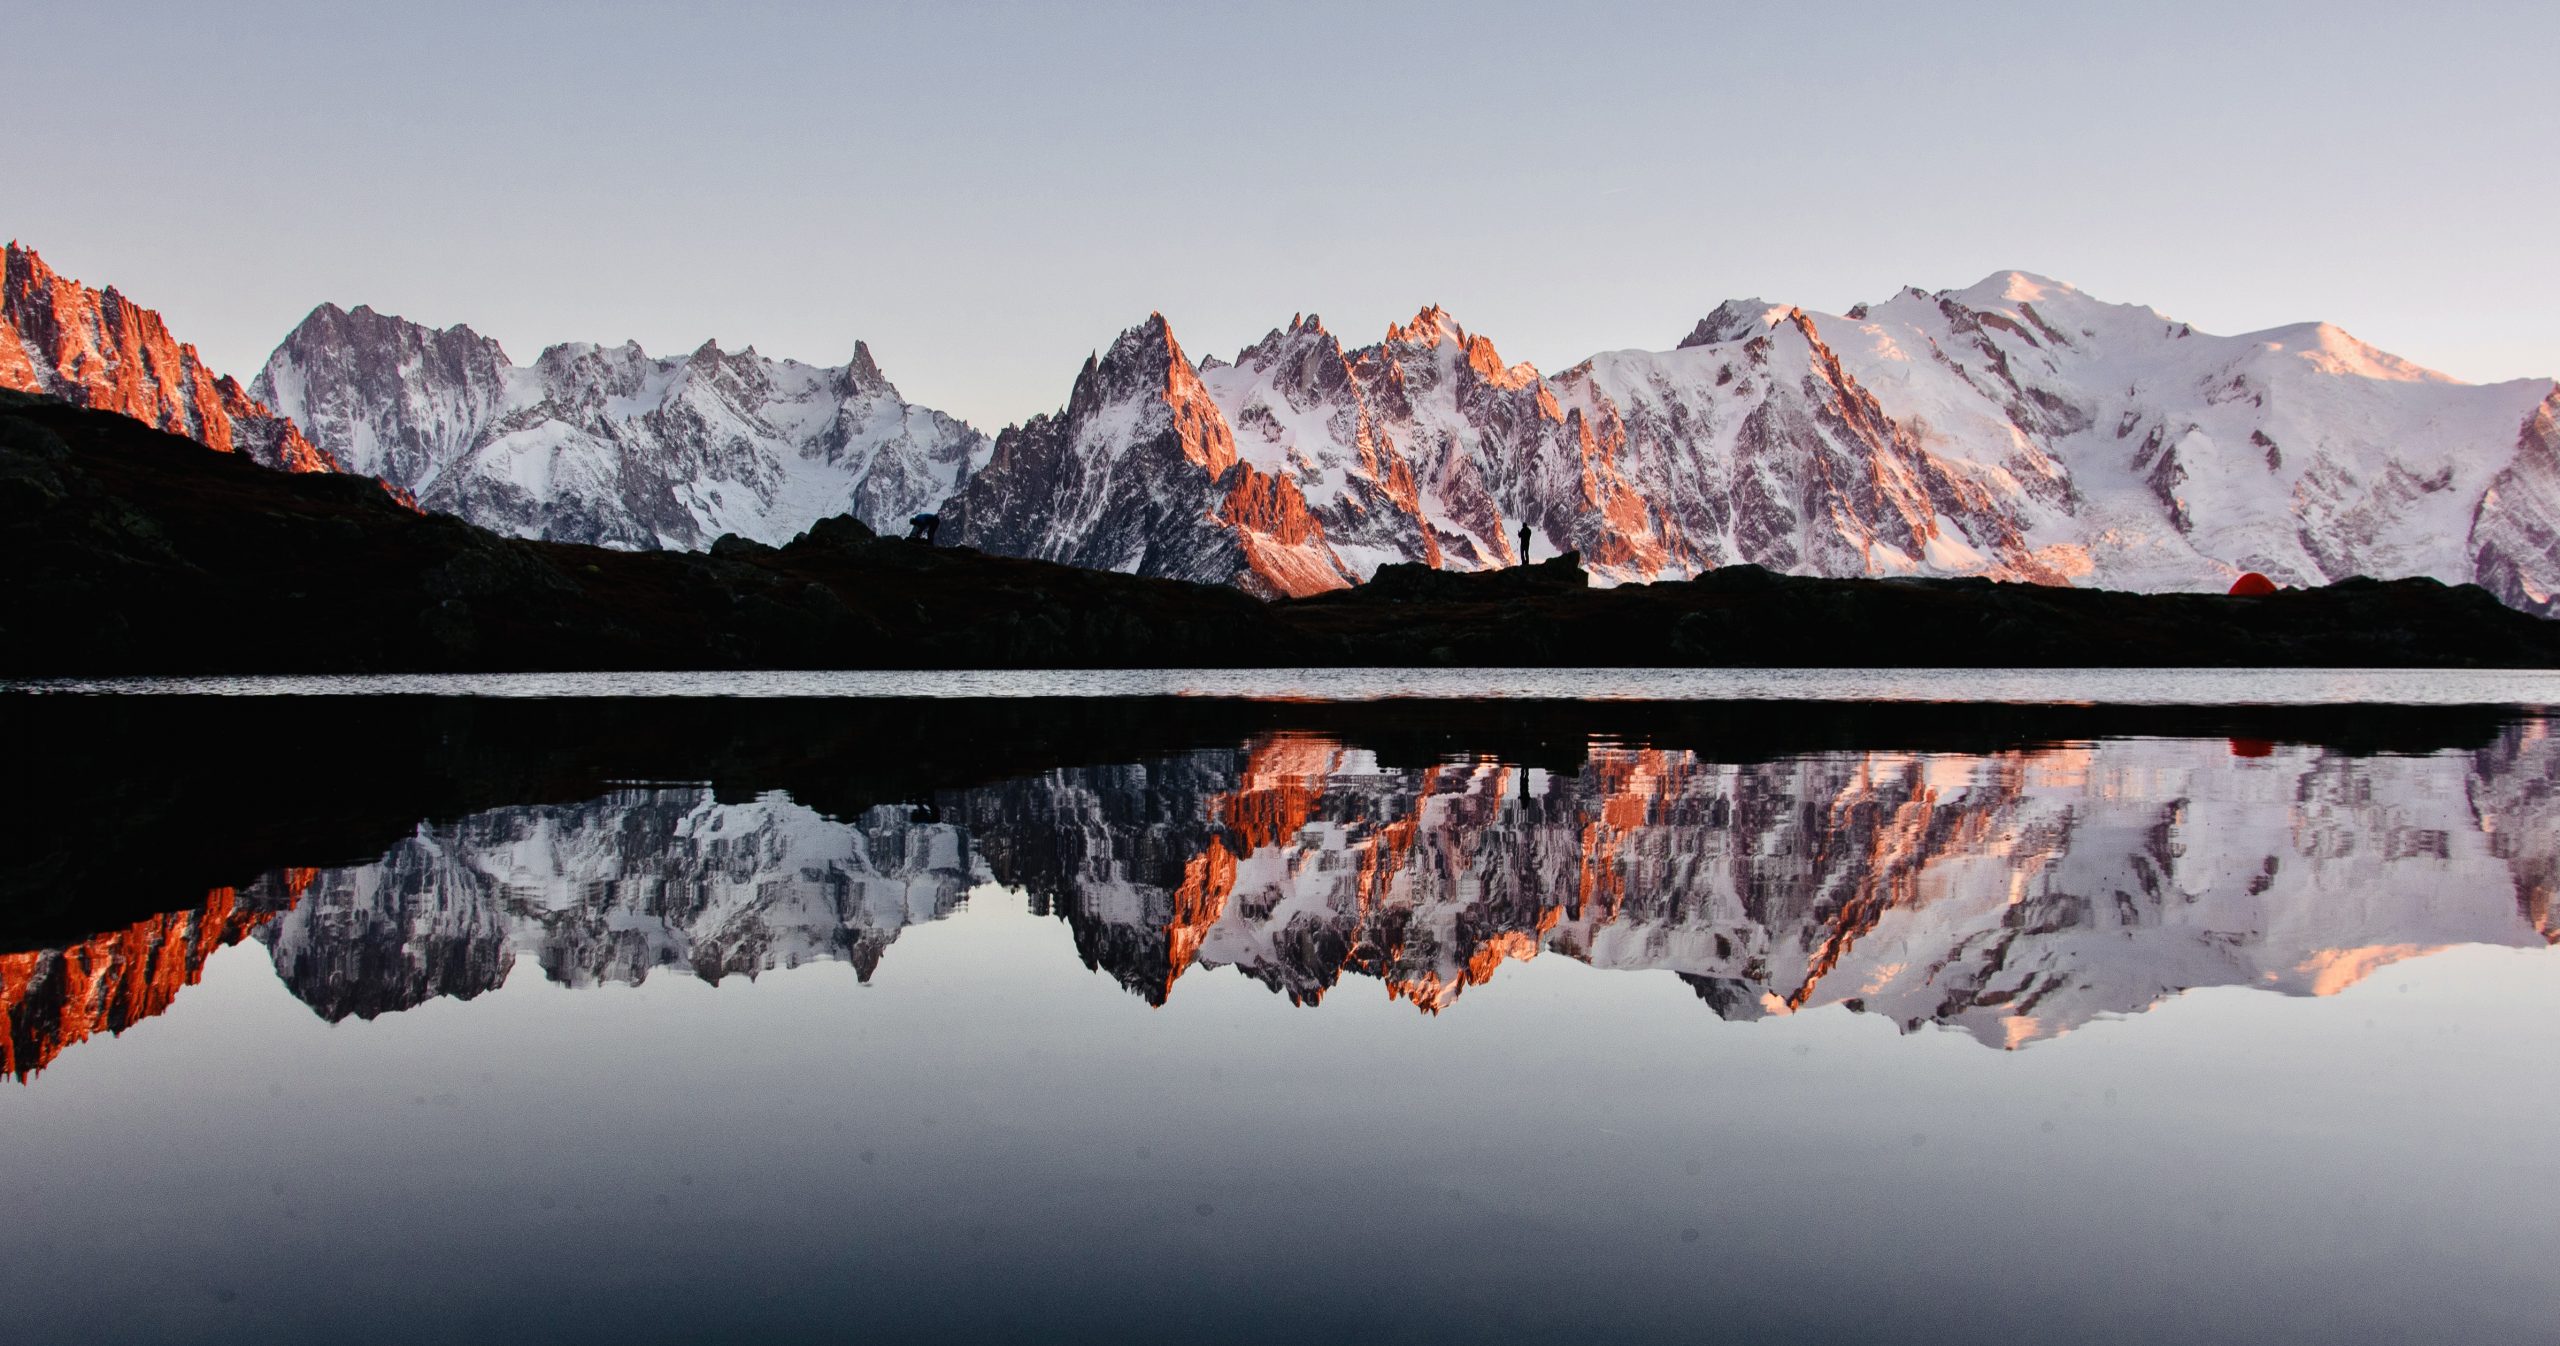
sky, water, mountain, natural landscape, world, highland, snow, sunlight, lake, atmospheric phenomenon, cloud, bank, glacial landform, landscape, morning, horizon, mountainous landforms, mountain range, calm, hill, tree, massif, reservoir, reflection, winter, hill station, fell, wilderness, symmetry, lake district, valley, rock, glacier, sound, sunrise, evening, ridge, slope, ice cap, loch, nunatak, summit, freezing, ar te, afterglow, tarn, mountain river, glacial lake, alps